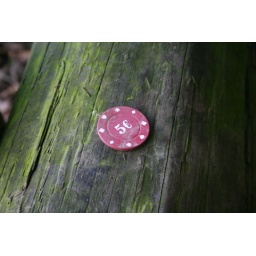
I found this in a forest sitting on a log, quite a random find!